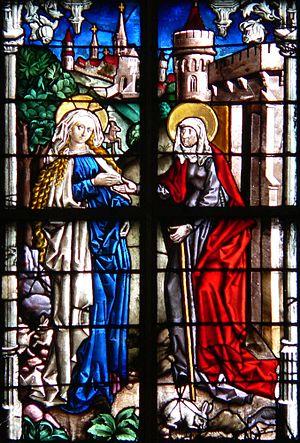
Meister von Königsfelden, également atelier de Königsfeld, Maître ou école de peinture inconnus, créa entre 1325 et 1340 les fenêtres de verre du cloître franciscain de Königsfelden
Peter Hemmel von Andlau ou Pierre Hemmel d'Andlau est un maître verrier strasbourgeois qui travailla notamment à la cathédrale Notre-Dame de Strasbourg et la cathédrale d'Ulm.